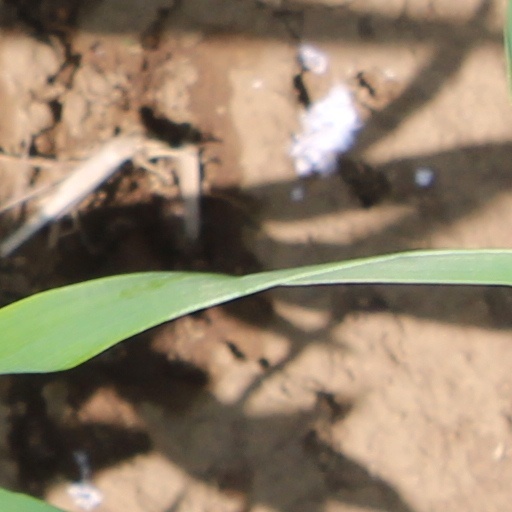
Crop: wheat